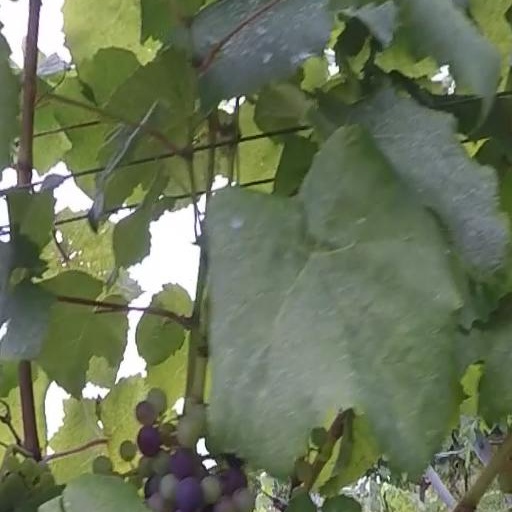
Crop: grape